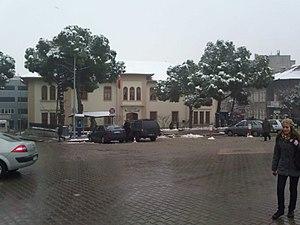
Karacabey est une ville et un district de la province de Bursa dans la région de Marmara en Turquie.